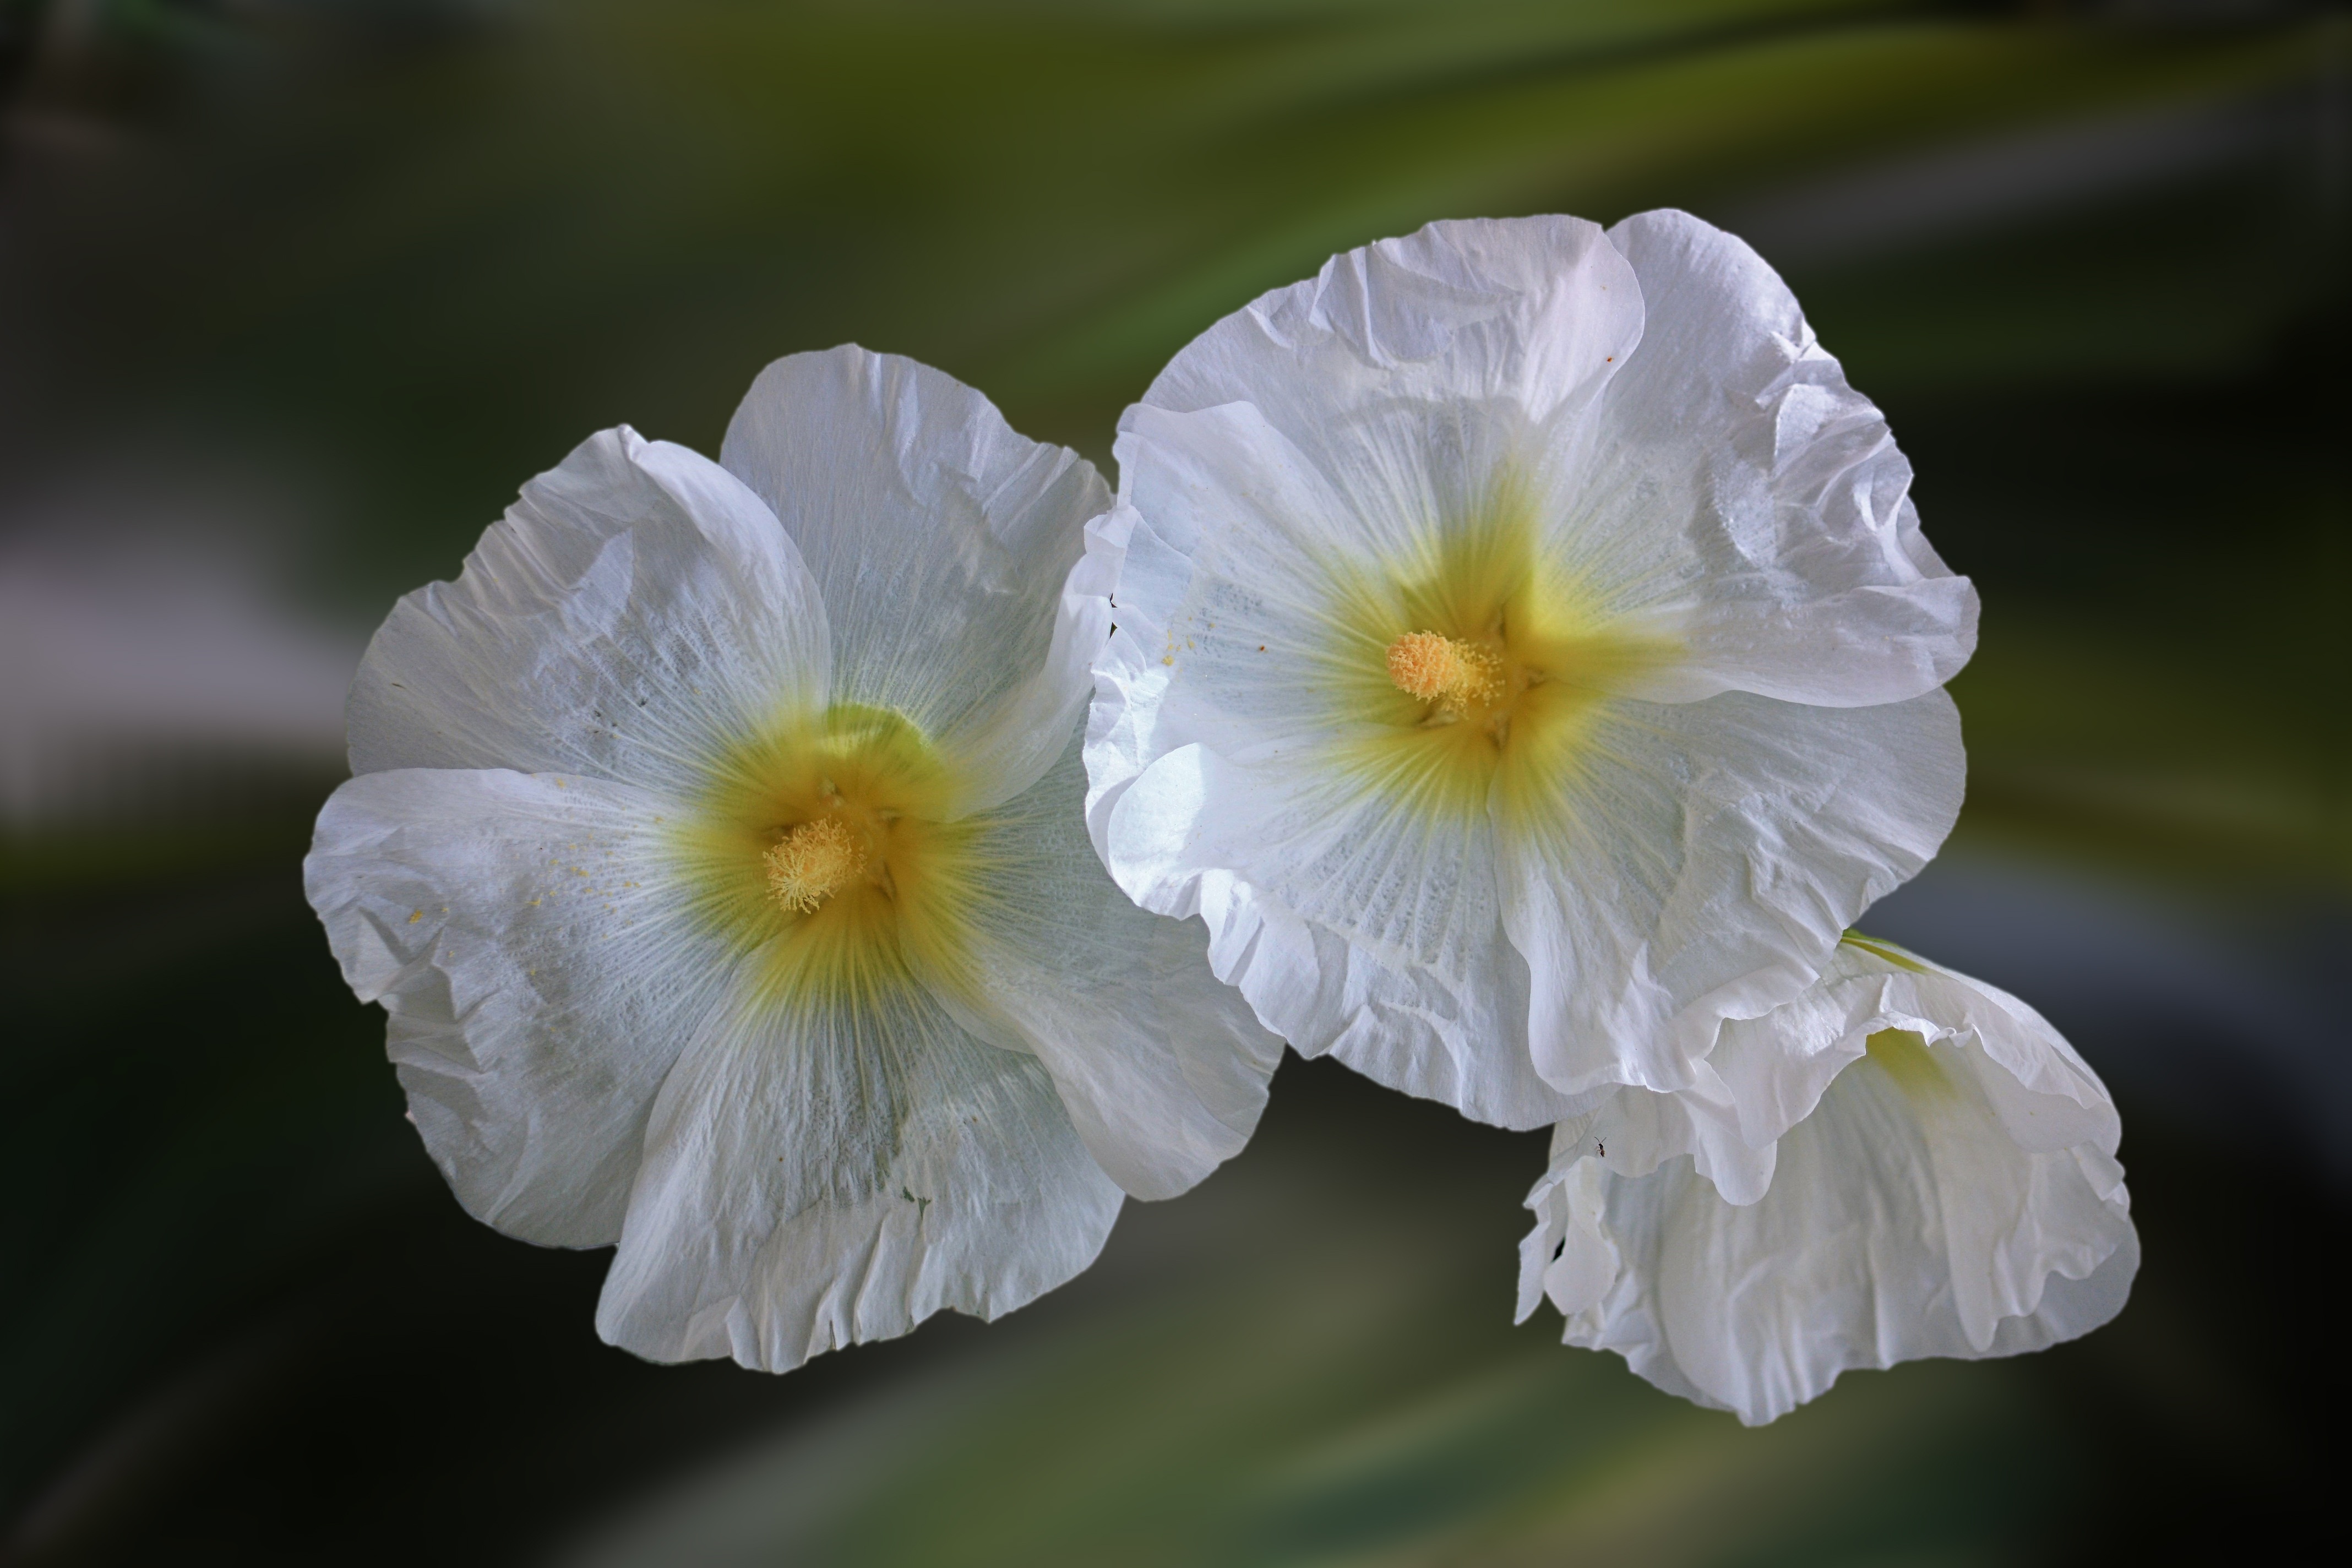
nature, plant, white, flower, petal, spring, yellow, close, flora, wildflower, flowers, narcissus, hollyhocks, macro photography, white flowers, flowering plant, mallow, herbaceous plant